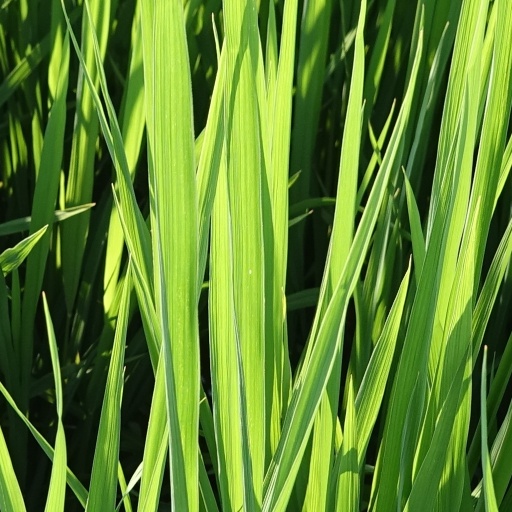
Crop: rice